Princess Cruises

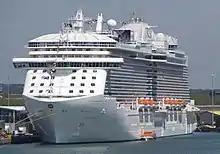
The 2013-built "Royal Princess" (pictured in 2013) became the largest ship to be built for Princess in its history.

In 2002 and 2003 Princess debuted two panamax ships, the "Coral Princess" and "Island Princess". Built to be the maximum sized ships to transit the Panama Canal, they were assigned for longer Southern Caribbean and Panama Canal cruises. They would also incorporate the ship engineering trend of the time of having additional gas turbine engines. This was emphasized in the ship's design with giant decorative faux turbines on each side of the funnel.